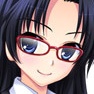
Portrait style: Anime Portrait